Sky position (RA, Dec in degrees): 244.264, 10.693
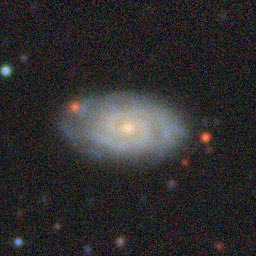
Galaxy morphology: Unbarred Tight Spiral Galaxies